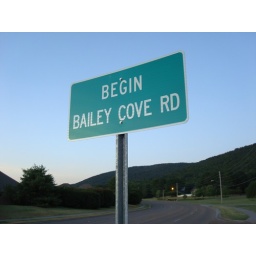
The glamour shot. Only in Hollywood, there would be elventy million cars on the road in the background.